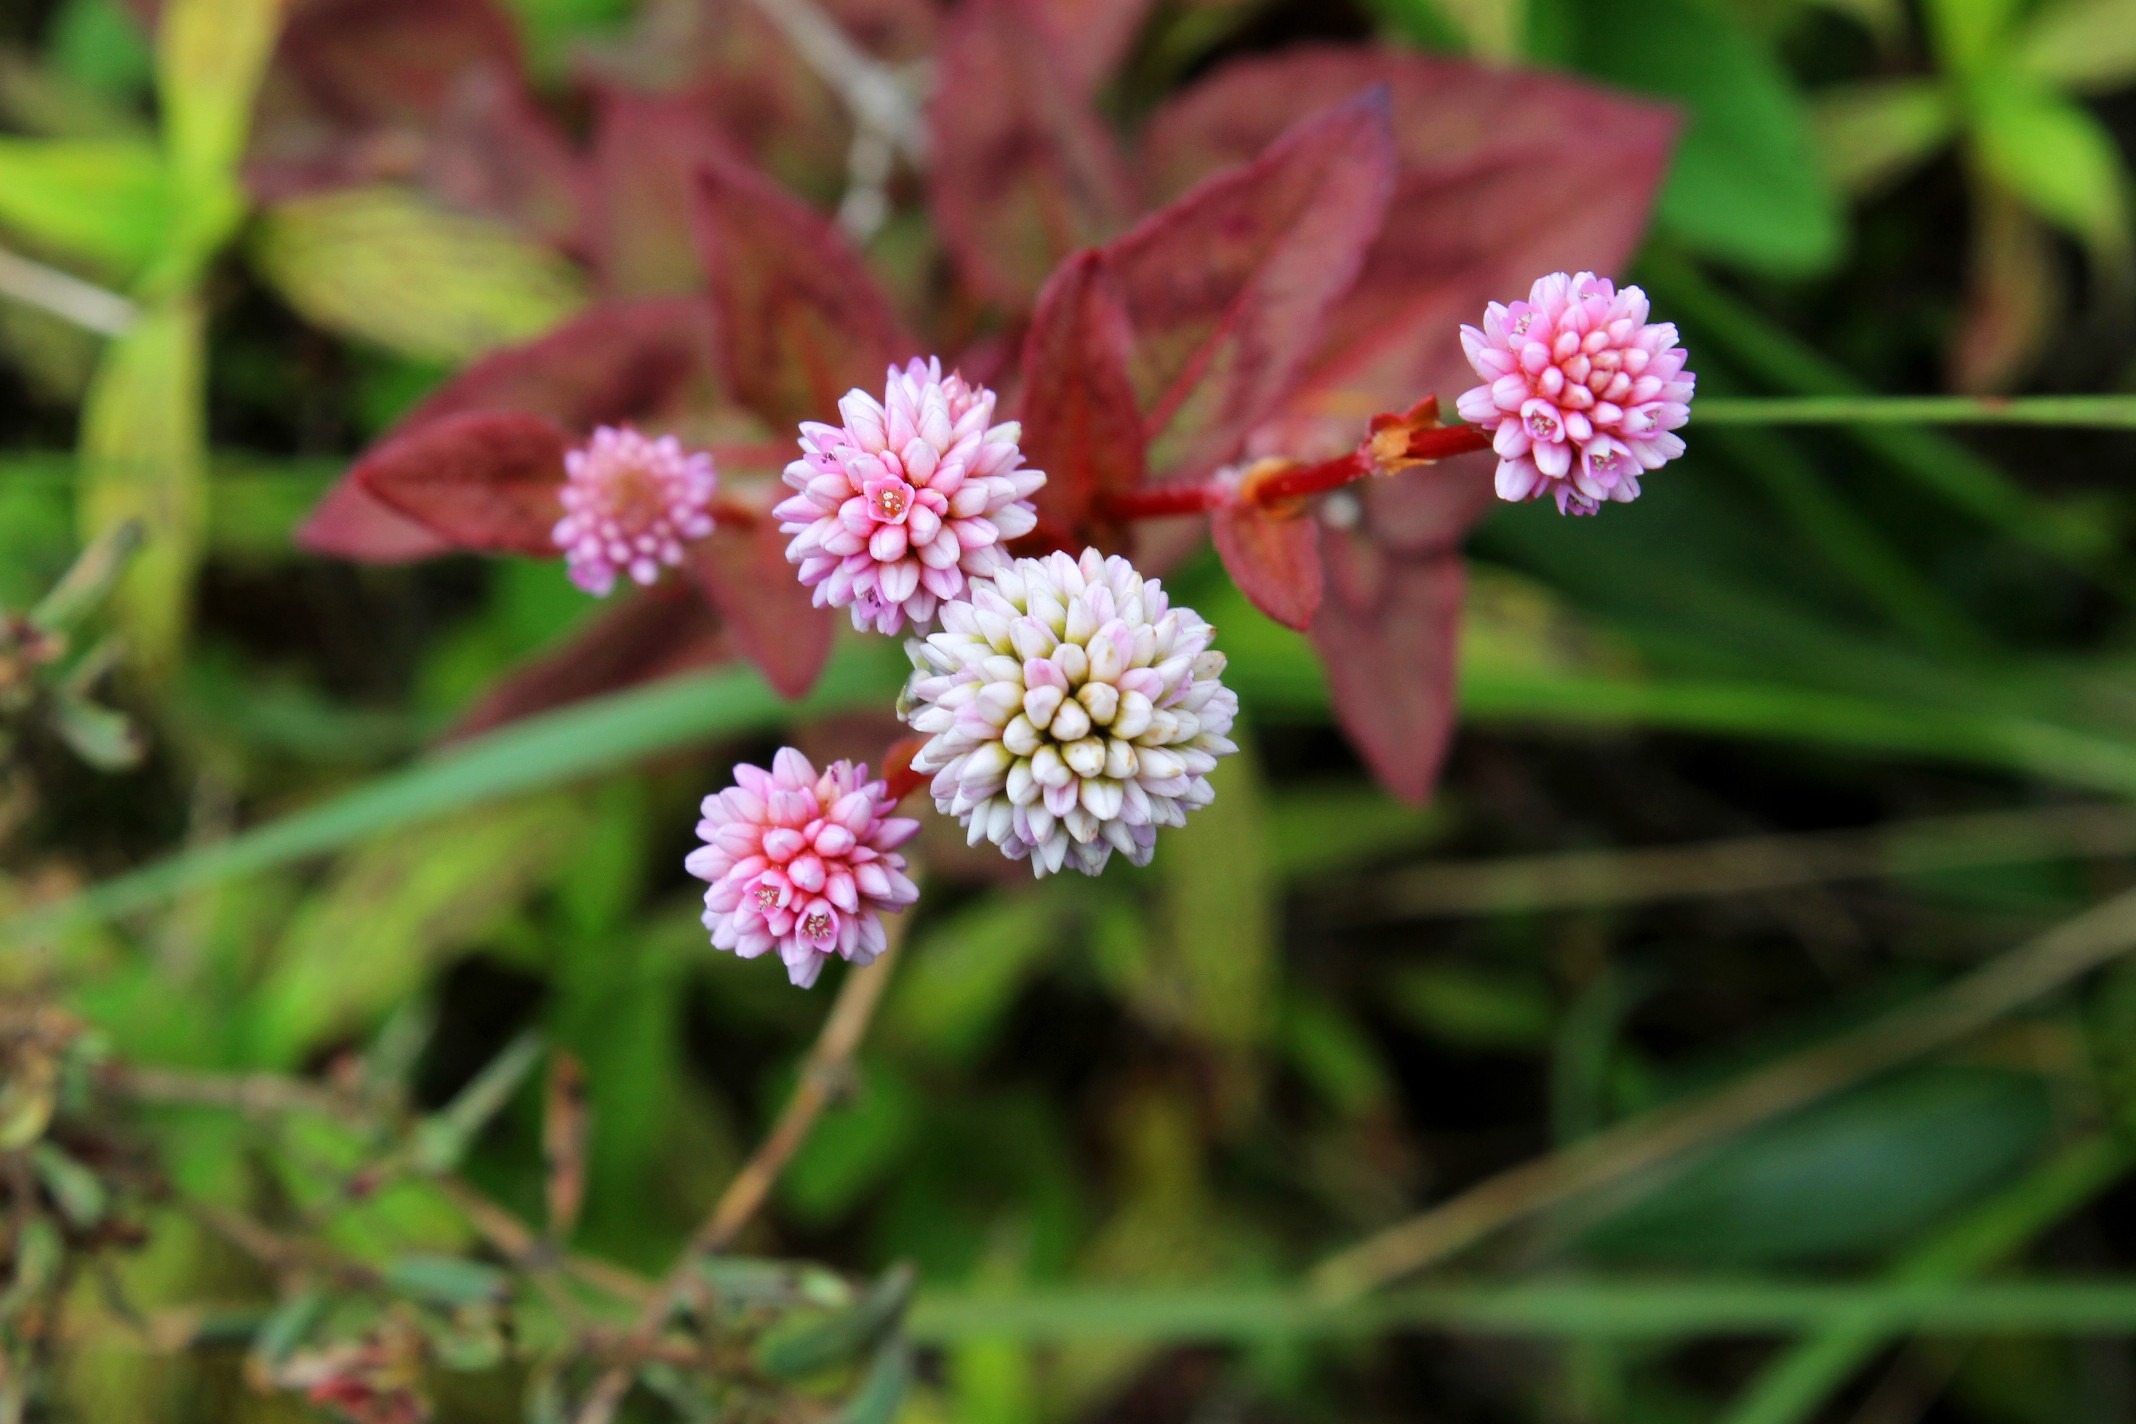
nature, blossom, plant, white, field, meadow, flower, bloom, floral, wild, environment, spring, green, herb, macro, fresh, botany, blooming, pink, flora, season, wildflower, shrub, macro photography, flowering plant, land plant